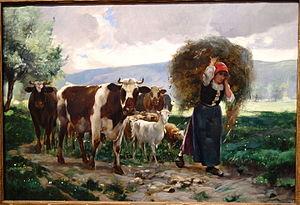
Julien Dupré est un peintre français, né le 18 mars 1851 à Paris et mort dans la même ville le 15 avril 1910.
Le vacher ou bouvier est le préposé à la traite, aux soins et à la conduite aux pâturages des vaches et des bœufs.